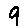
Label: 9